Deadmau5

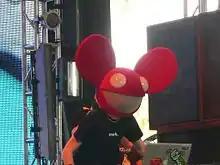
Deadmau5 at Coachella 2008

In 2006, Zimmerman released his second studio album, "Vexillology", on November 6, 2006, through Play Records.